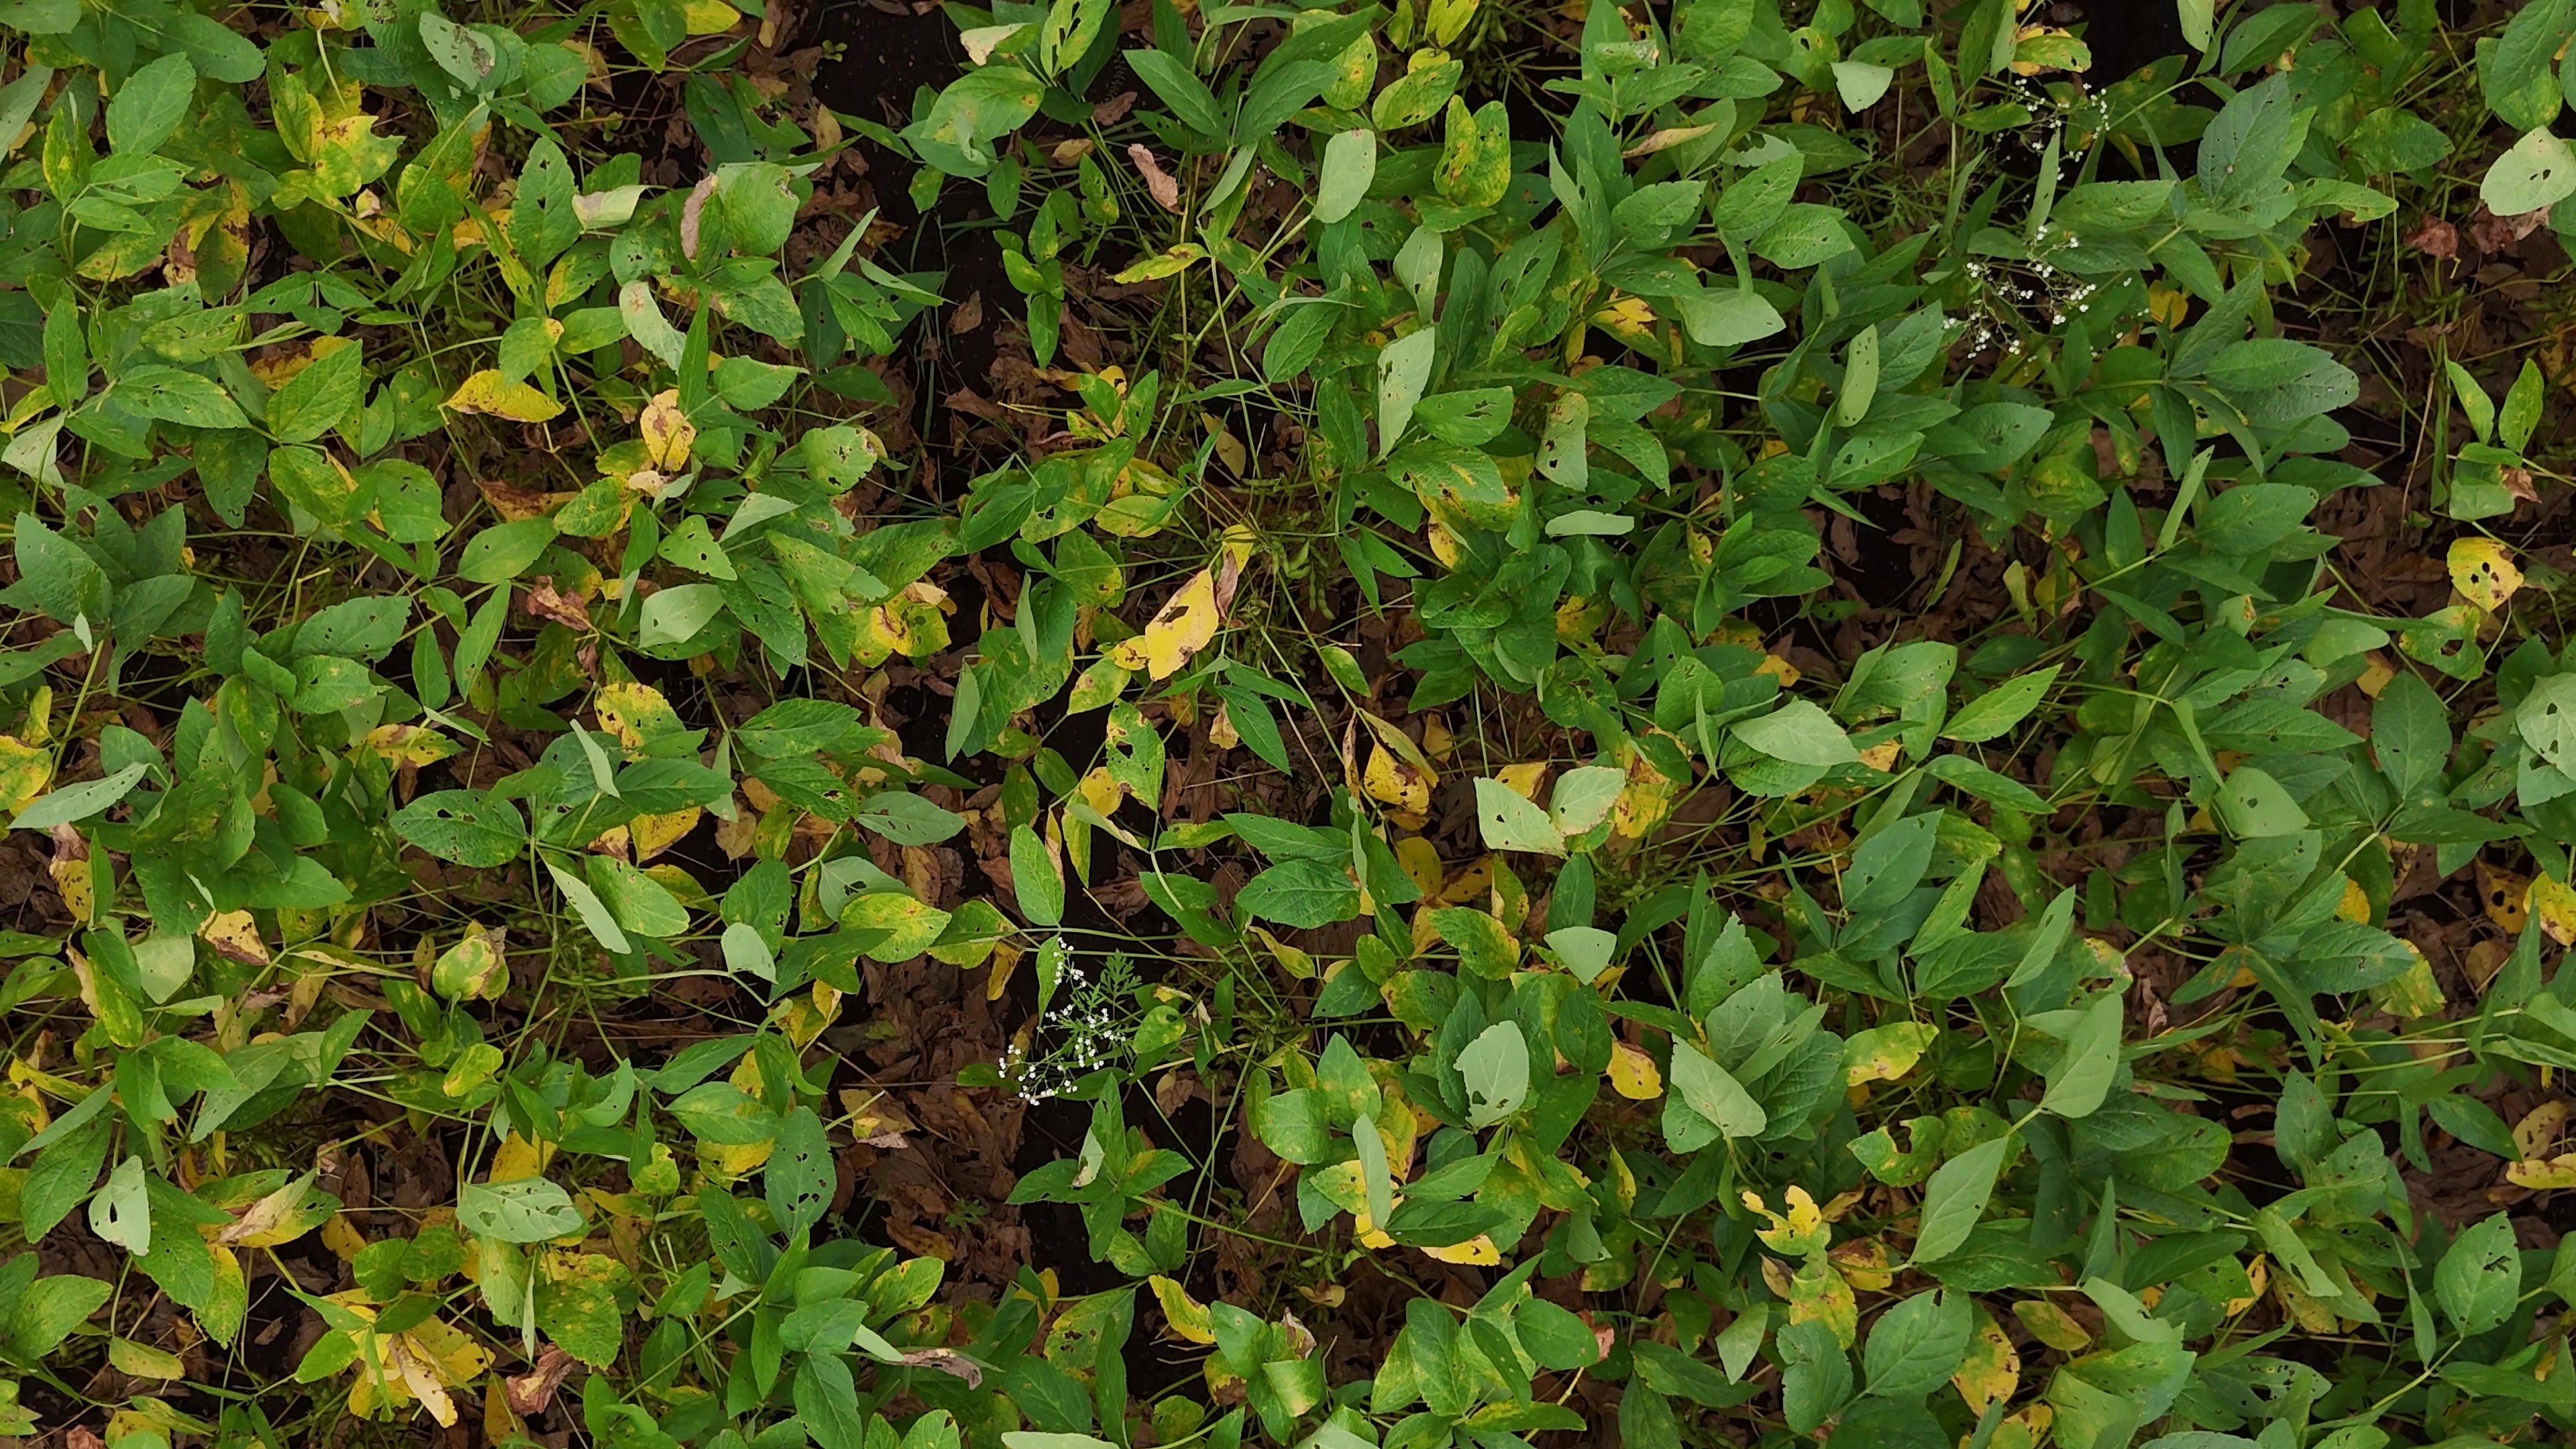
Label: Rust